Fan (person)

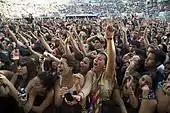
Fans at a recital in Buenos Aires, Argentina

A fan or fanatic, sometimes also termed an aficionado or enthusiast, is a person who exhibits strong interest or admiration for something or somebody, such as a celebrity, a sport, a sports team, a genre, a politician, a book, a television show, a movie, a video game or an entertainer. Collectively, the fans of a particular object or person constitute its fanbase or fandom. They may show their enthusiasm in a variety of ways, such as by promoting the object of their interest, being members of a related fan club, holding or participating in fan conventions or writing fan mail. They may also engage in creative activities ("fan labor") such as creating fanzines, writing fan fiction, making memes, drawing fan art, or developing fan games. Some excessively avid fans are called "stans".